Invasions of Afghanistan

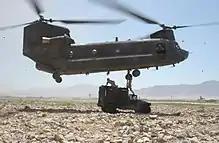
US Army soldiers prepare a Humvee to be sling-loaded by a CH-47 Chinook helicopter in Bagram on July 24, 2004

On 7 October 2001 the United States began an invasion of Afghanistan under Operation Enduring Freedom. The invasion was launched to capture Osama bin Laden, who was the mastermind of the September 11 attacks, and was being sheltered by the Taliban. The US military forces did not capture him, though they toppled the Taliban government and disrupted bin Laden's al-Qaeda network. On 2 May 2011, bin Laden was shot and killed by US forces in Pakistan. The Taliban leadership persisted by hiding throughout Afghanistan, largely in the southeast, and launched guerrilla attacks against forces of the United States, its allies, and the government of President Ashraf Ghani.